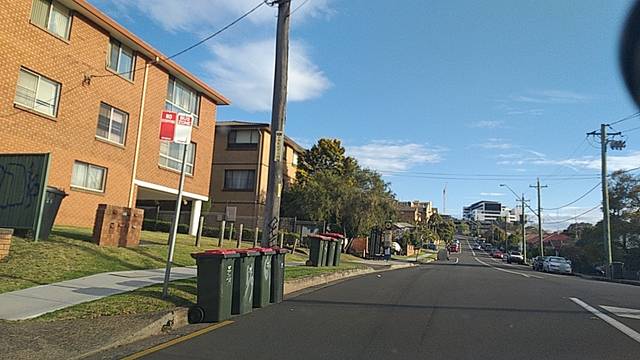
Region: Australia
Coordinates: -34.421, 150.883